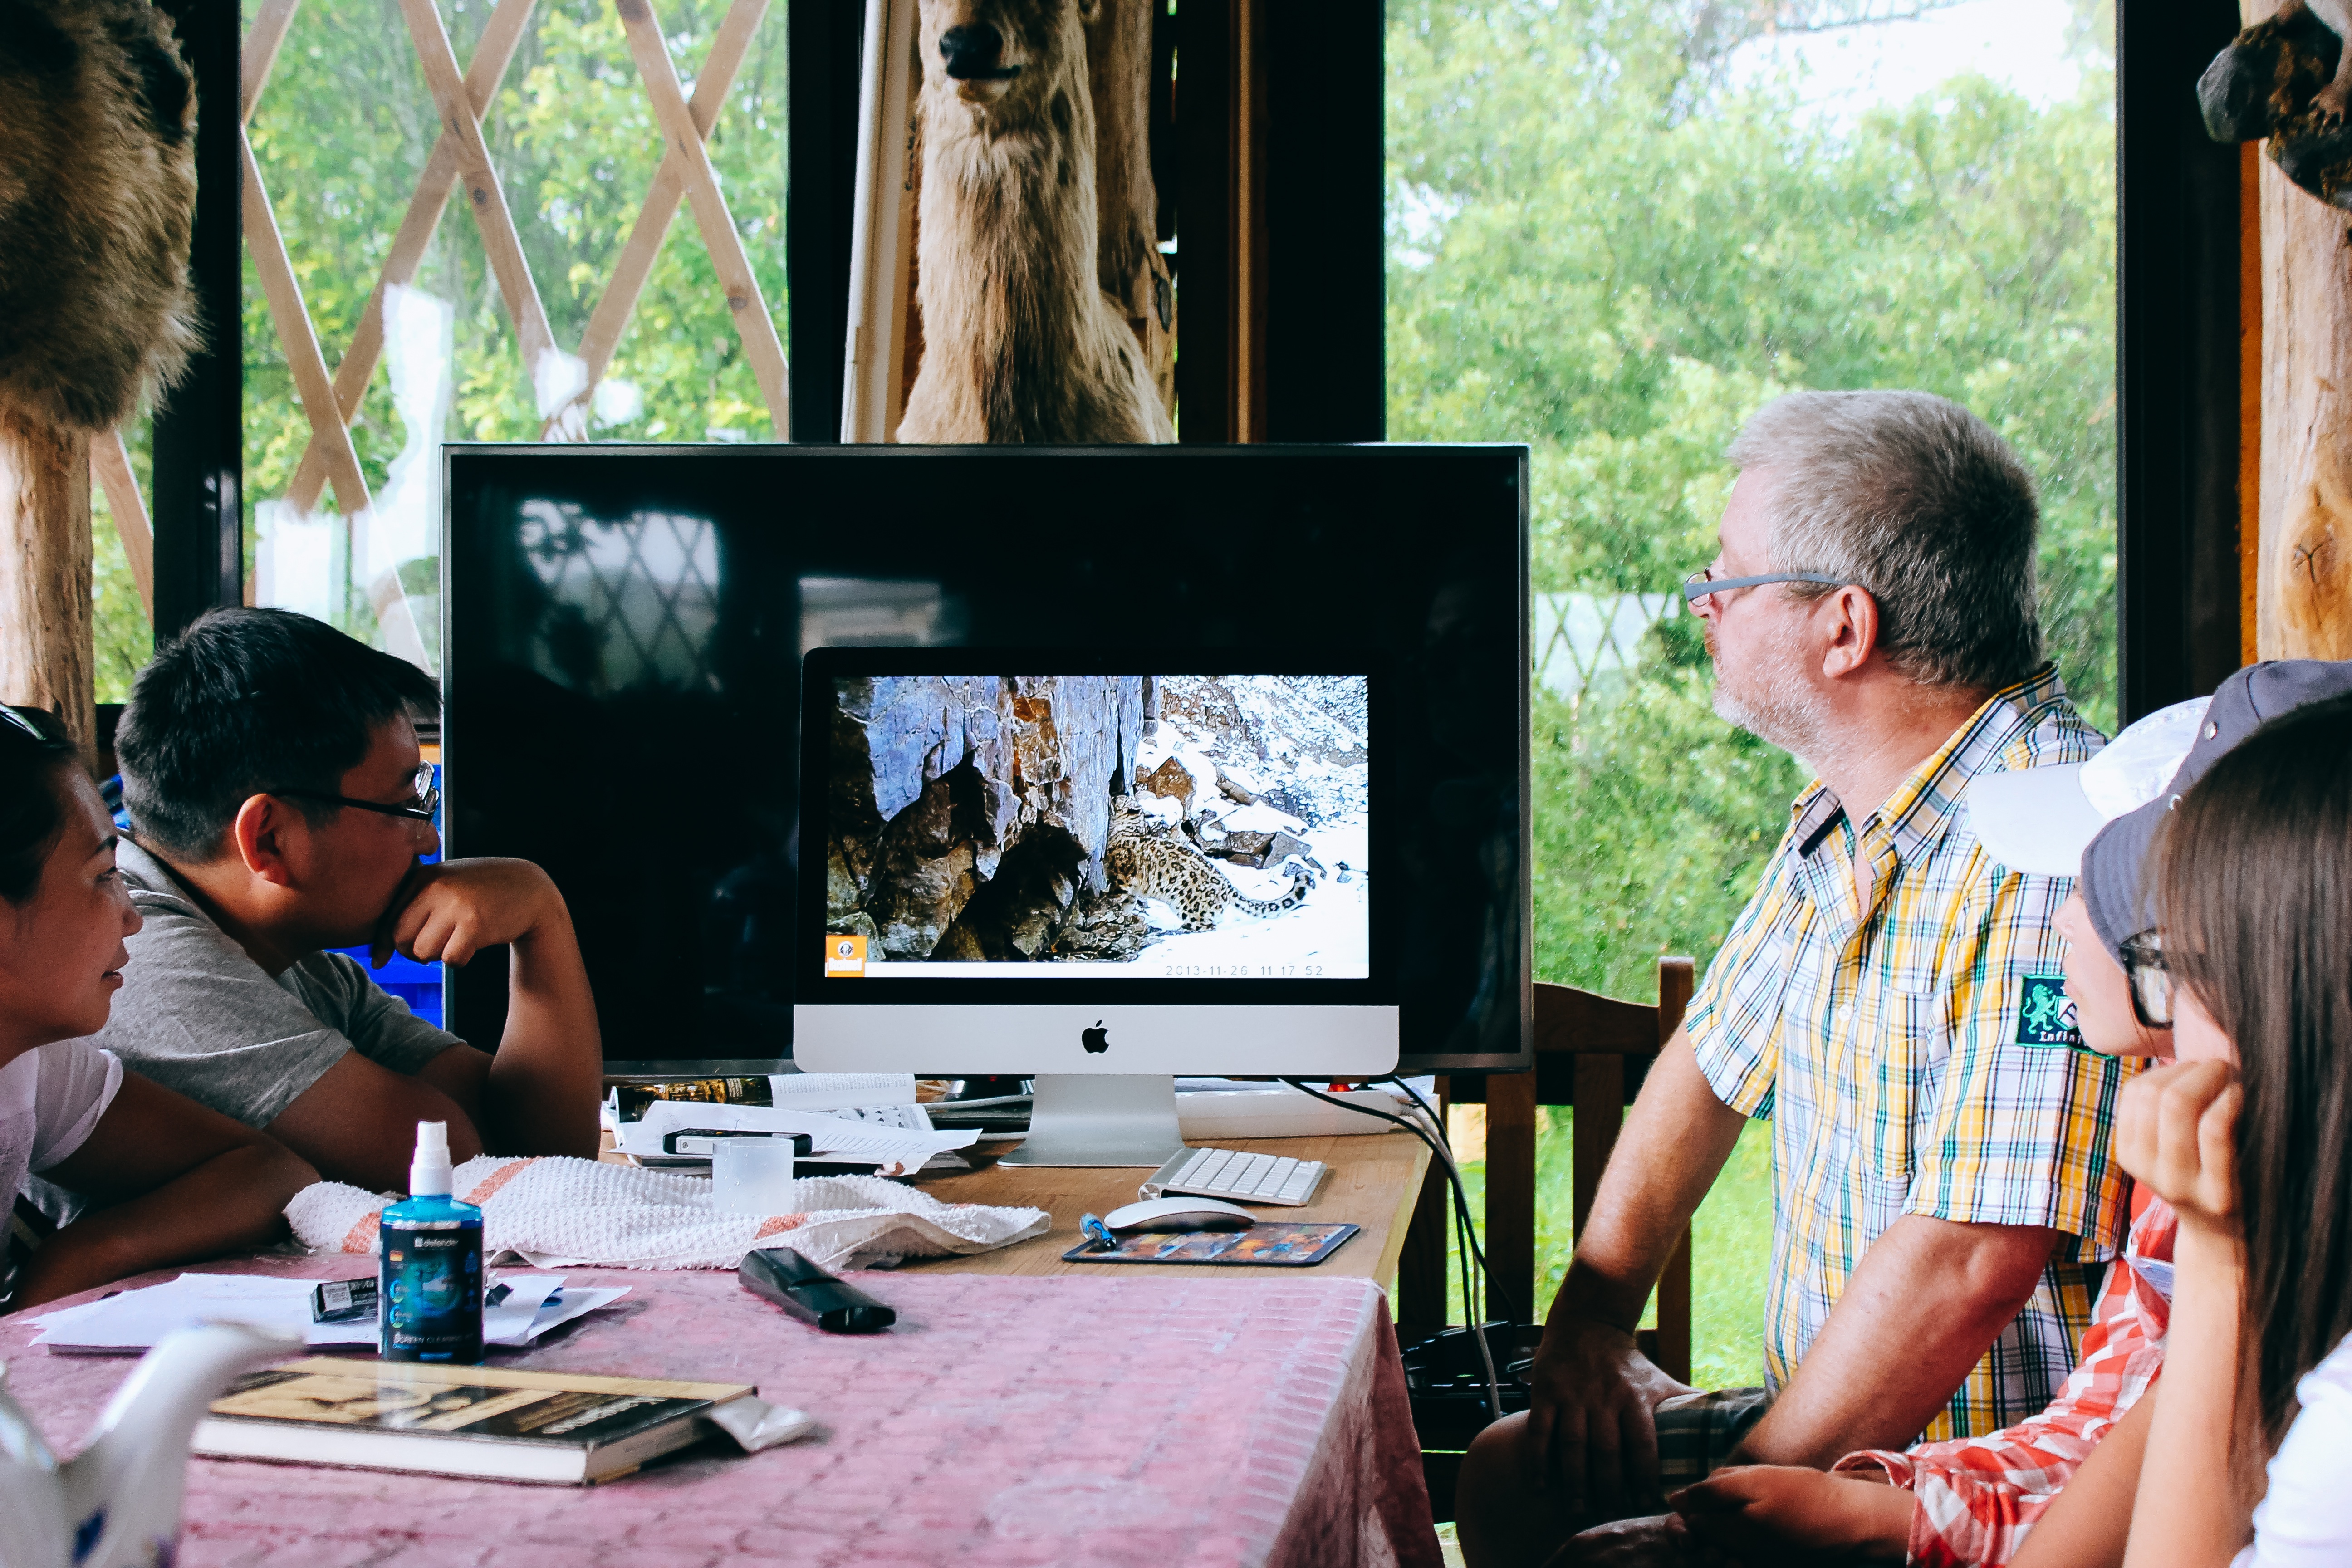
people